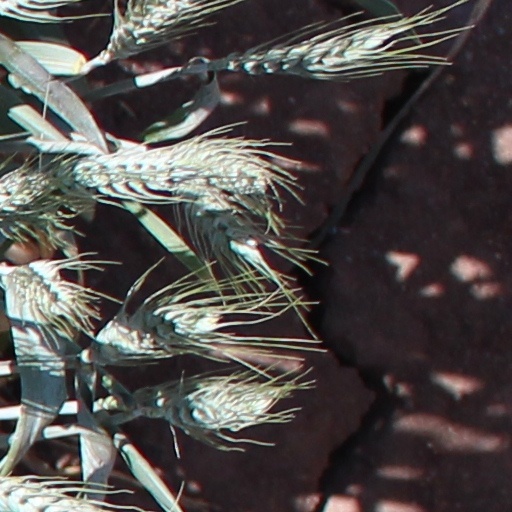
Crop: wheat